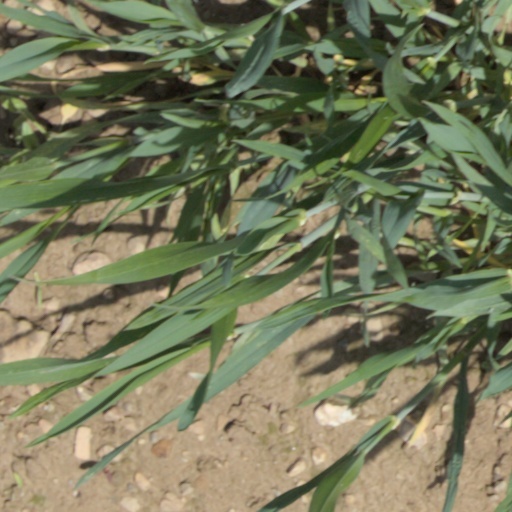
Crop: wheat